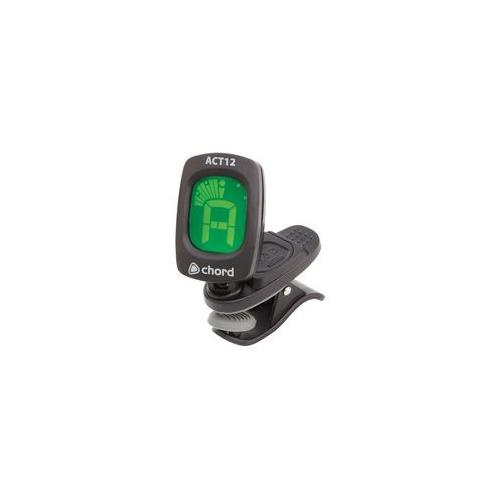
ACT12 Chord Guitar Tuner Clip On
Product Description Clip on guitat / instrument tuner Product Features LCD Virtual needle with note Rotating clip mount with tuner activation 3 Colour backlight for flat, in-tune or sharp Auto chromatic tuning Tuning range: A0 - C8 Power supply: 3V button cell (CR2032 supplied) Dimensions: 30x48x40mm Weight: 22g (excl. battery)
Brand: Rapidwarehouse
Category: Arts & Entertainment > Hobbies & Creative Arts > Musical Instrument & Orchestra Accessories > Electronic Tuners